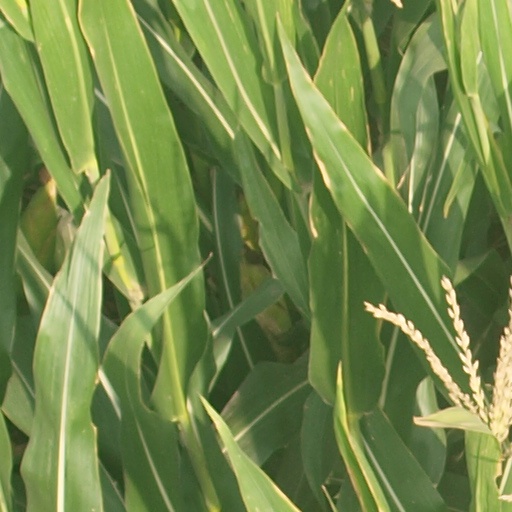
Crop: maize; corn